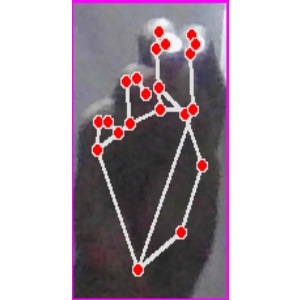
अक्षर: ङ